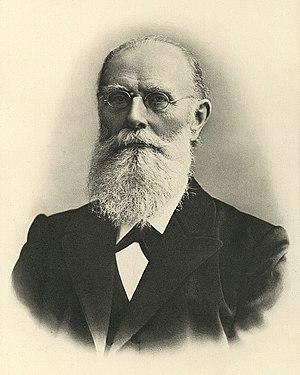
Franz Wüllner est un compositeur et un chef d'orchestre allemand. Il a dirigé les premières représentations des opéras de Richard Wagner : L'Or du Rhin et La Walkyrie, le 22 septembre 1869 et le 26 juin 1870.